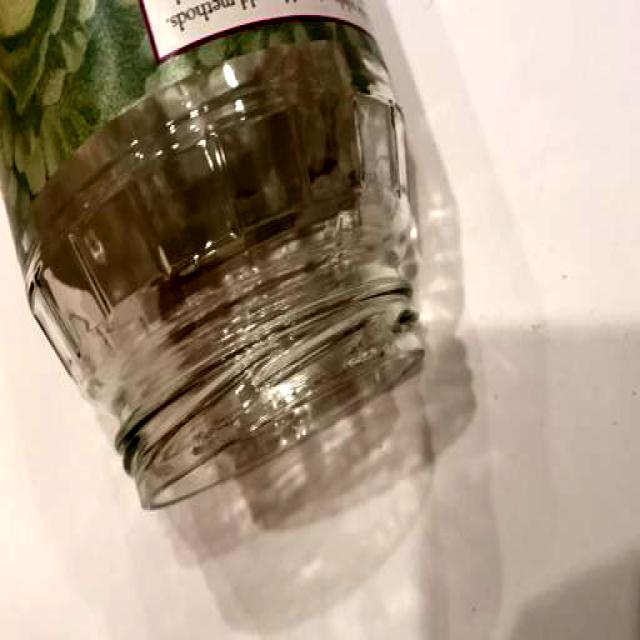
Label: Glass